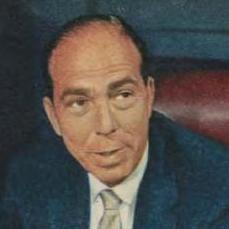
Age: 53